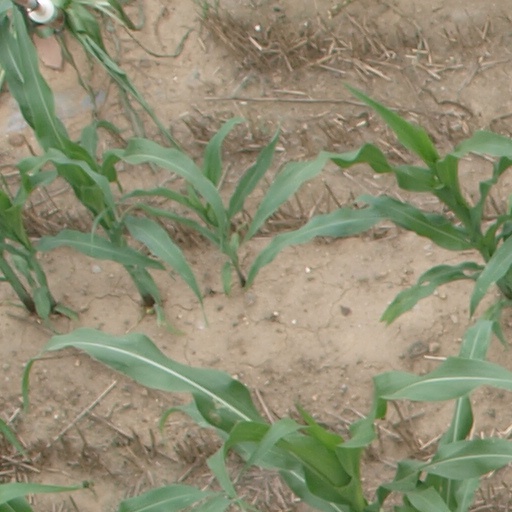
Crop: maize; corn